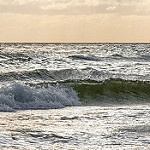
Label: sea